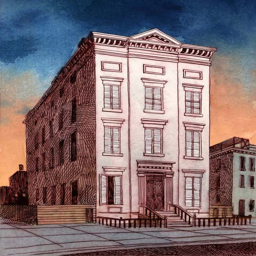
a visual history of homes